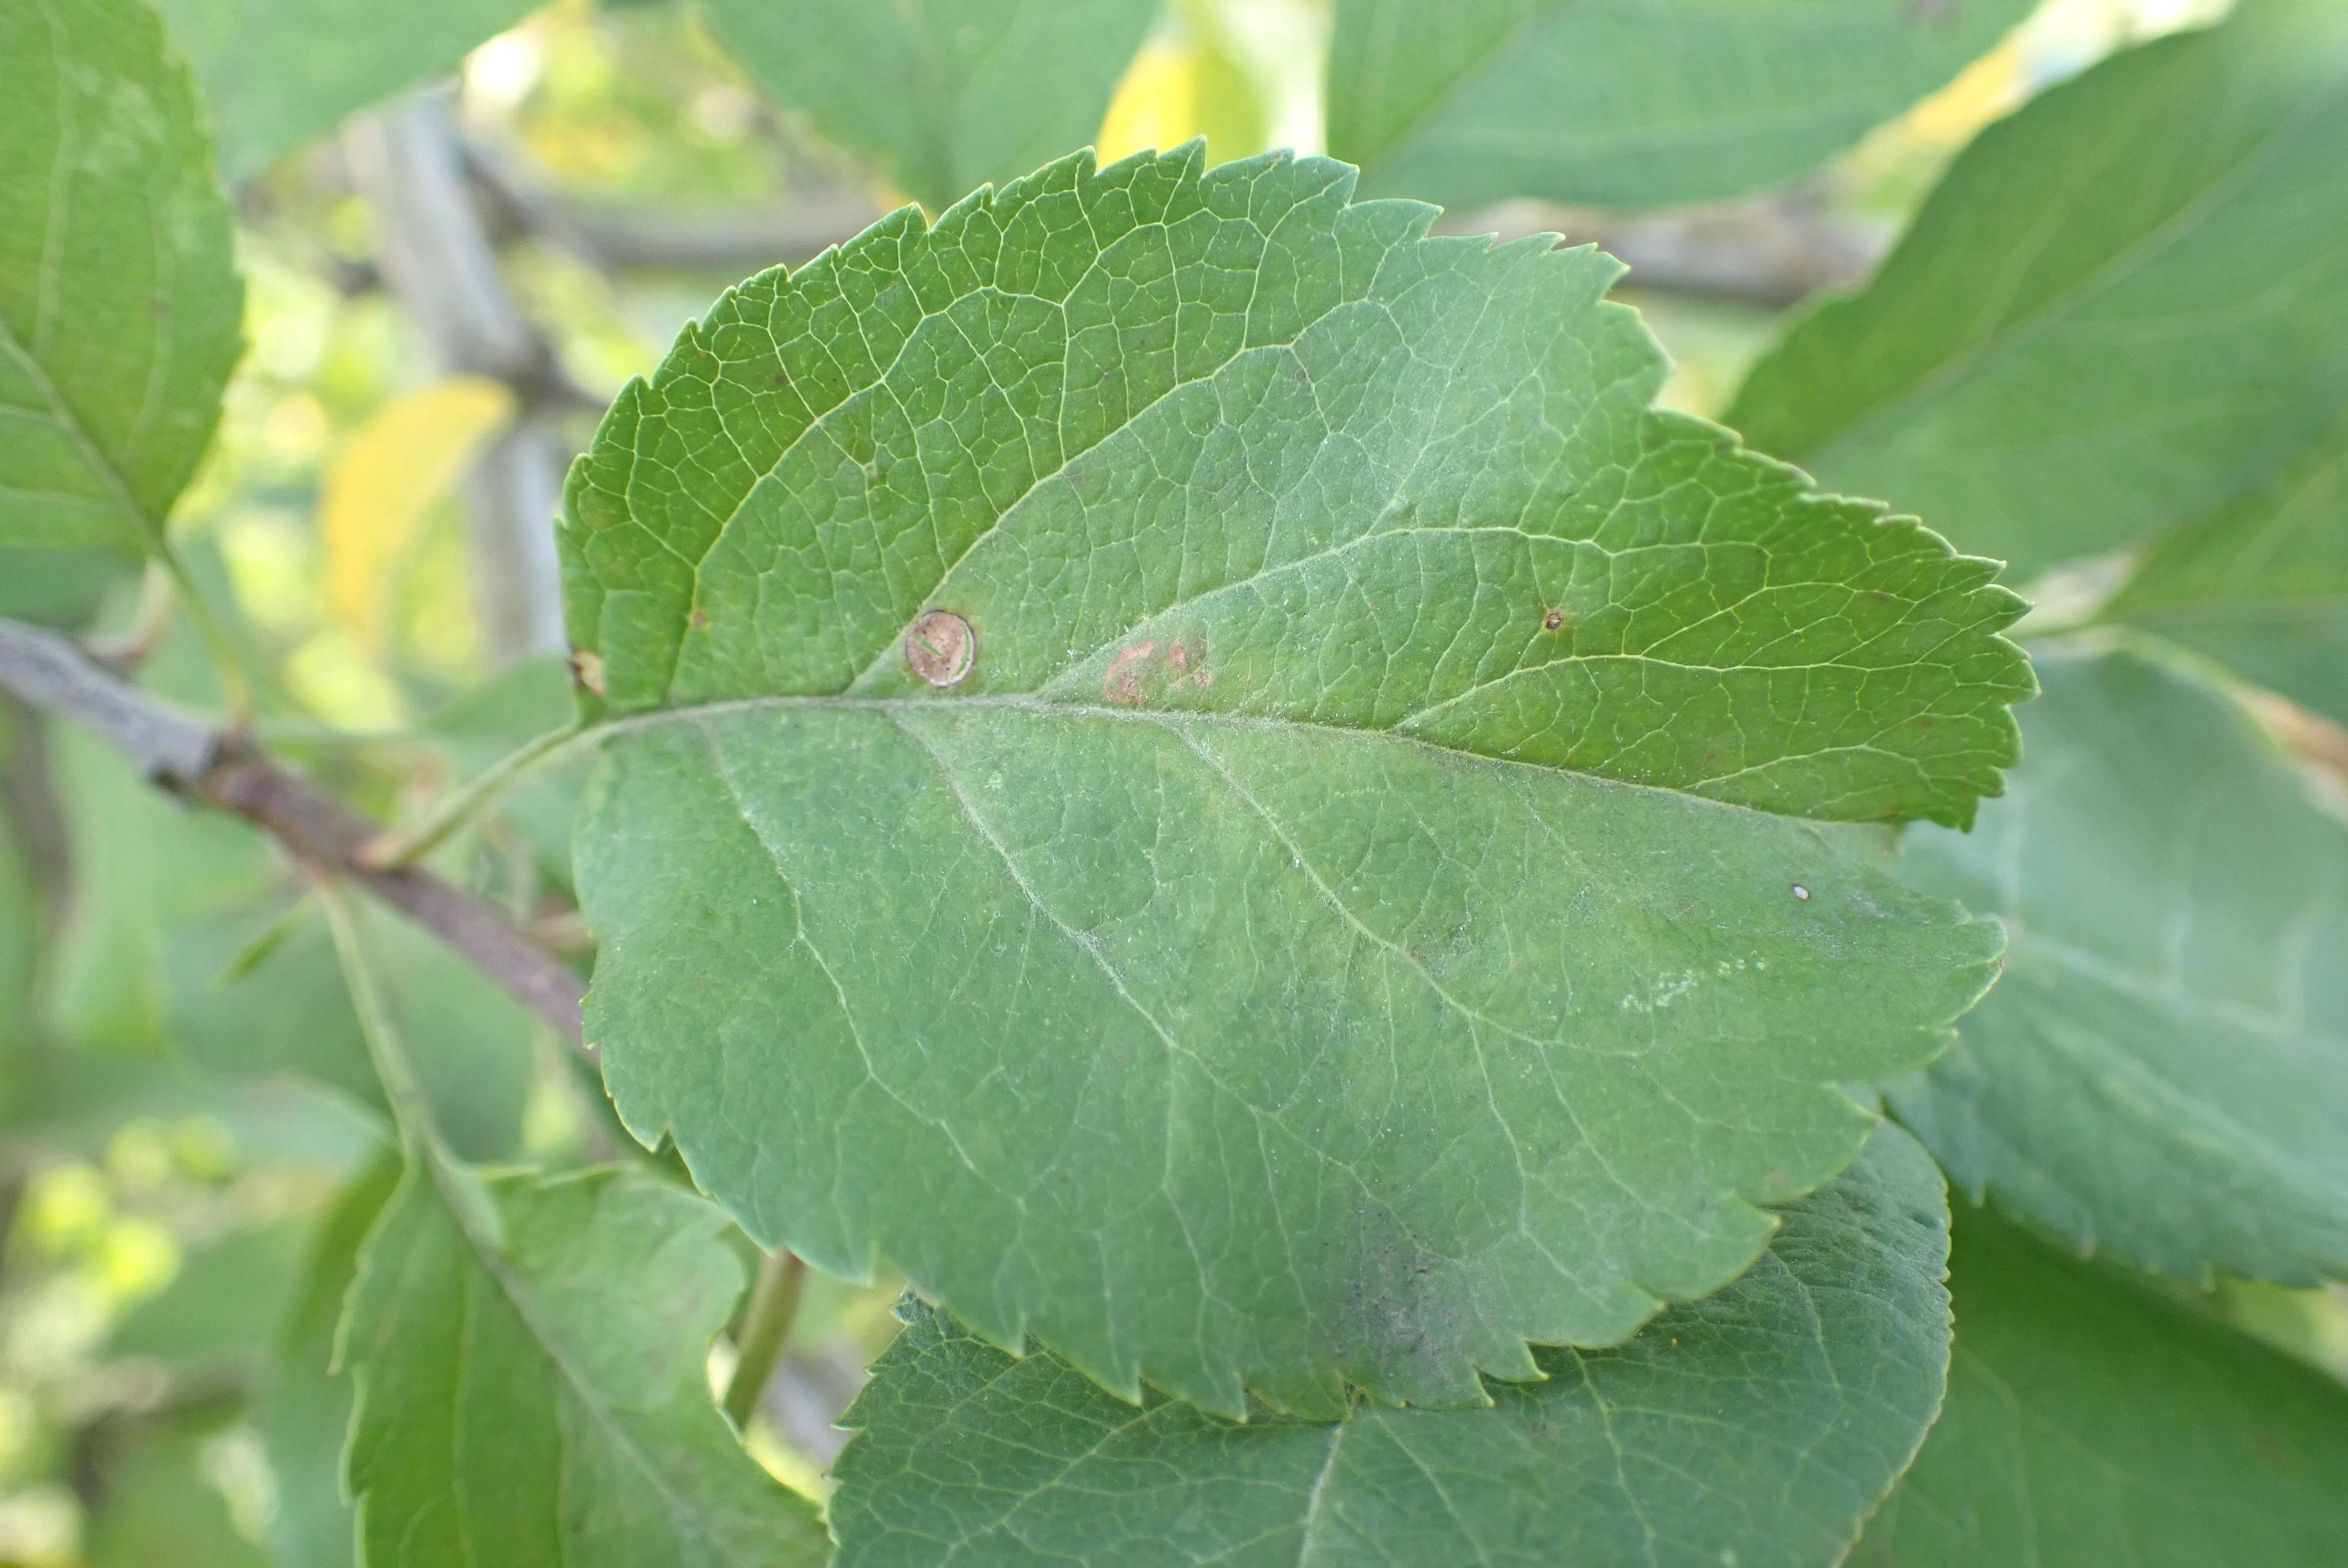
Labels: complex